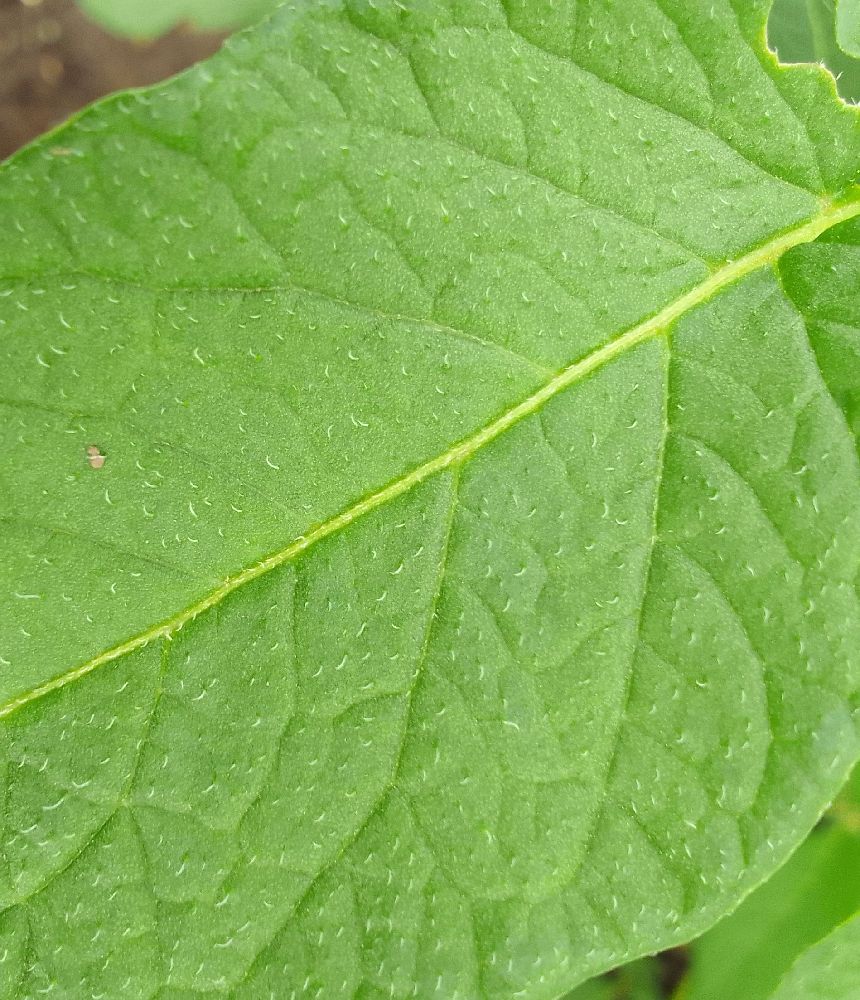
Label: Healthy